Pablo Escobar, The Drug Lord

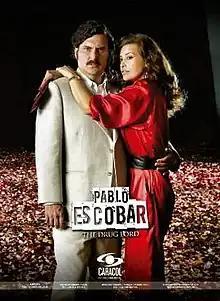
Title card

Escobar: El Patrón del Mal (international title: Pablo Escobar, The Drug Lord; also known as Pablo Escobar: El Patrón del Mal) is a 2012 Colombian biographical TV series produced and broadcast on Caracol TV, based on a true story about the life of Pablo Escobar – the notorious druglord.